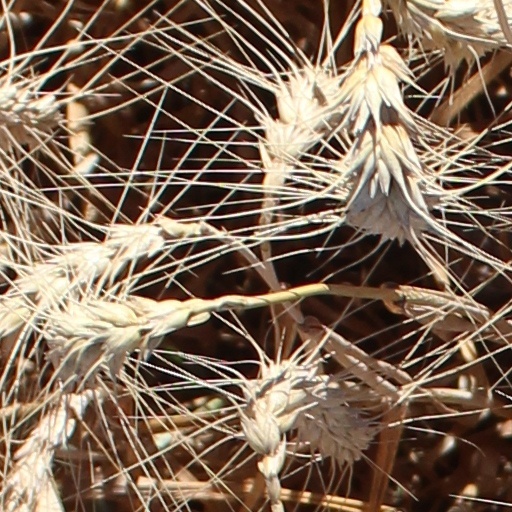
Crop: wheat